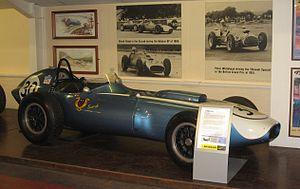
Le Grand Prix de Monaco 1960, disputé sur le circuit de Monaco le 29 mai 1960, est la quatre-vingt-sixième épreuve du championnat du monde de Formule 1 courue depuis 1950 et la deuxième manche du championnat 1960.
Le Grand Prix des Pays-Bas 1960, disputé sur le circuit de Zandvoort le 6 juin 1960, est la quatre-vingt-huitième épreuve du championnat du monde de Formule 1 courue depuis 1950 et la quatrième manche du championnat 1960.
Le Grand Prix de Belgique 1960, disputé sur le circuit de Spa-Francorchamps le 19 juin 1960, est la quatre-vingt-neuvième épreuve du championnat du monde de Formule 1 courue depuis 1950 et la cinquième manche du championnat 1960.
Le Grand Prix des États-Unis 1960, disputé sur le circuit de Riverside le 20 novembre 1960, est la quatre-vingt-quatorzième épreuve du championnat du monde de Formule 1 courue depuis 1950 et la dixième et dernière manche du championnat 1960.
Scarab est un ancien constructeur de voitures de sport et de monoplaces de Formule 1, présent une seule saison dans cette dernière catégorie où l'écurie ne participa qu'à quelques Grands Prix, ne se qualifiant qu'à deux reprises. Outre quelques succès en endurance aux États-Unis, Scarab doit surtout sa réputation au fait d'avoir permis à Richie Ginther de commencer sa carrière en Formule 1.